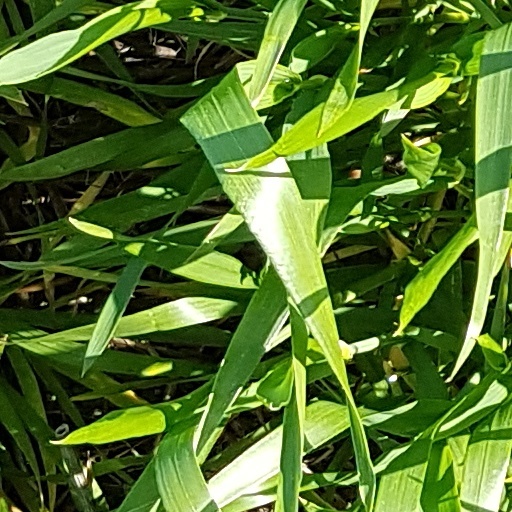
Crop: wheat